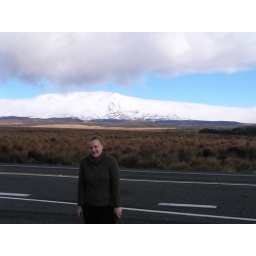
Mount Ruapehu : Jane standing by the road in front of Mount Ruapehu.